Ciro Immobile

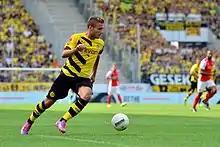
Immobile playing for Borussia Dortmund in July 2014

On 2 June 2014, Bundesliga club Borussia Dortmund announced the signing of Immobile, despite the co-ownership agreement between Torino and Juventus not being resolved. Urbano Cairo, the president of Torino, accused Juventus and Dortmund of violating FIFA regulation regarding transfer on 10 May 2014, which FIGC also states that such transfers must have mutual consent of the co-owners. Cairo also wanted to keep Immobile for at least a season for sports and for profit. On 18 June 2014, Juventus sold the remaining 50% registration rights of Immobile to Torino for €8.035 million. Torino later revealed in its financial filing, that the transfer fee to the German side was €17.955 million. On 13 August, Immobile made his Dortmund debut, starting in the 2014 DFL-Supercup against Bayern Munich, with Dortmund winning 2–0.